Australian Northwest Cloudband

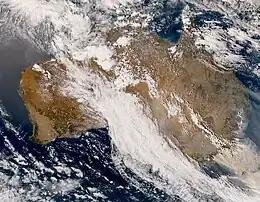
The northwest cloudband coinciding with the 2019–20 Australian bushfire season (January 2020).

The Australian Northwest Cloudband (NWCB), or just Northwest cloudband, is a band of a broad, continuous, moisture-laden cloud that stretches from the tropical east Indian Ocean to southern Australia, which forms in the cool season and generally brings sporadic precipitation across the Australian continent. The NWCB is the third most commonly occurring cloudband in the world and the fourth most frequently occurring cloudband in the Southern Hemisphere.